List of birds of Malawi

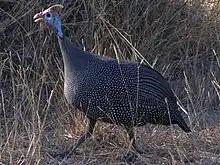
Helmeted guineafowl, domesticated in many areas

Guineafowl are a group of African, seed-eating, ground-nesting birds that resemble partridges, but with featherless heads and spangled grey plumage.